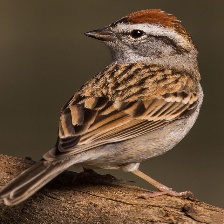
Species: CHIPPING SPARROW
Scientific name: SPIZELLA PASSERINA